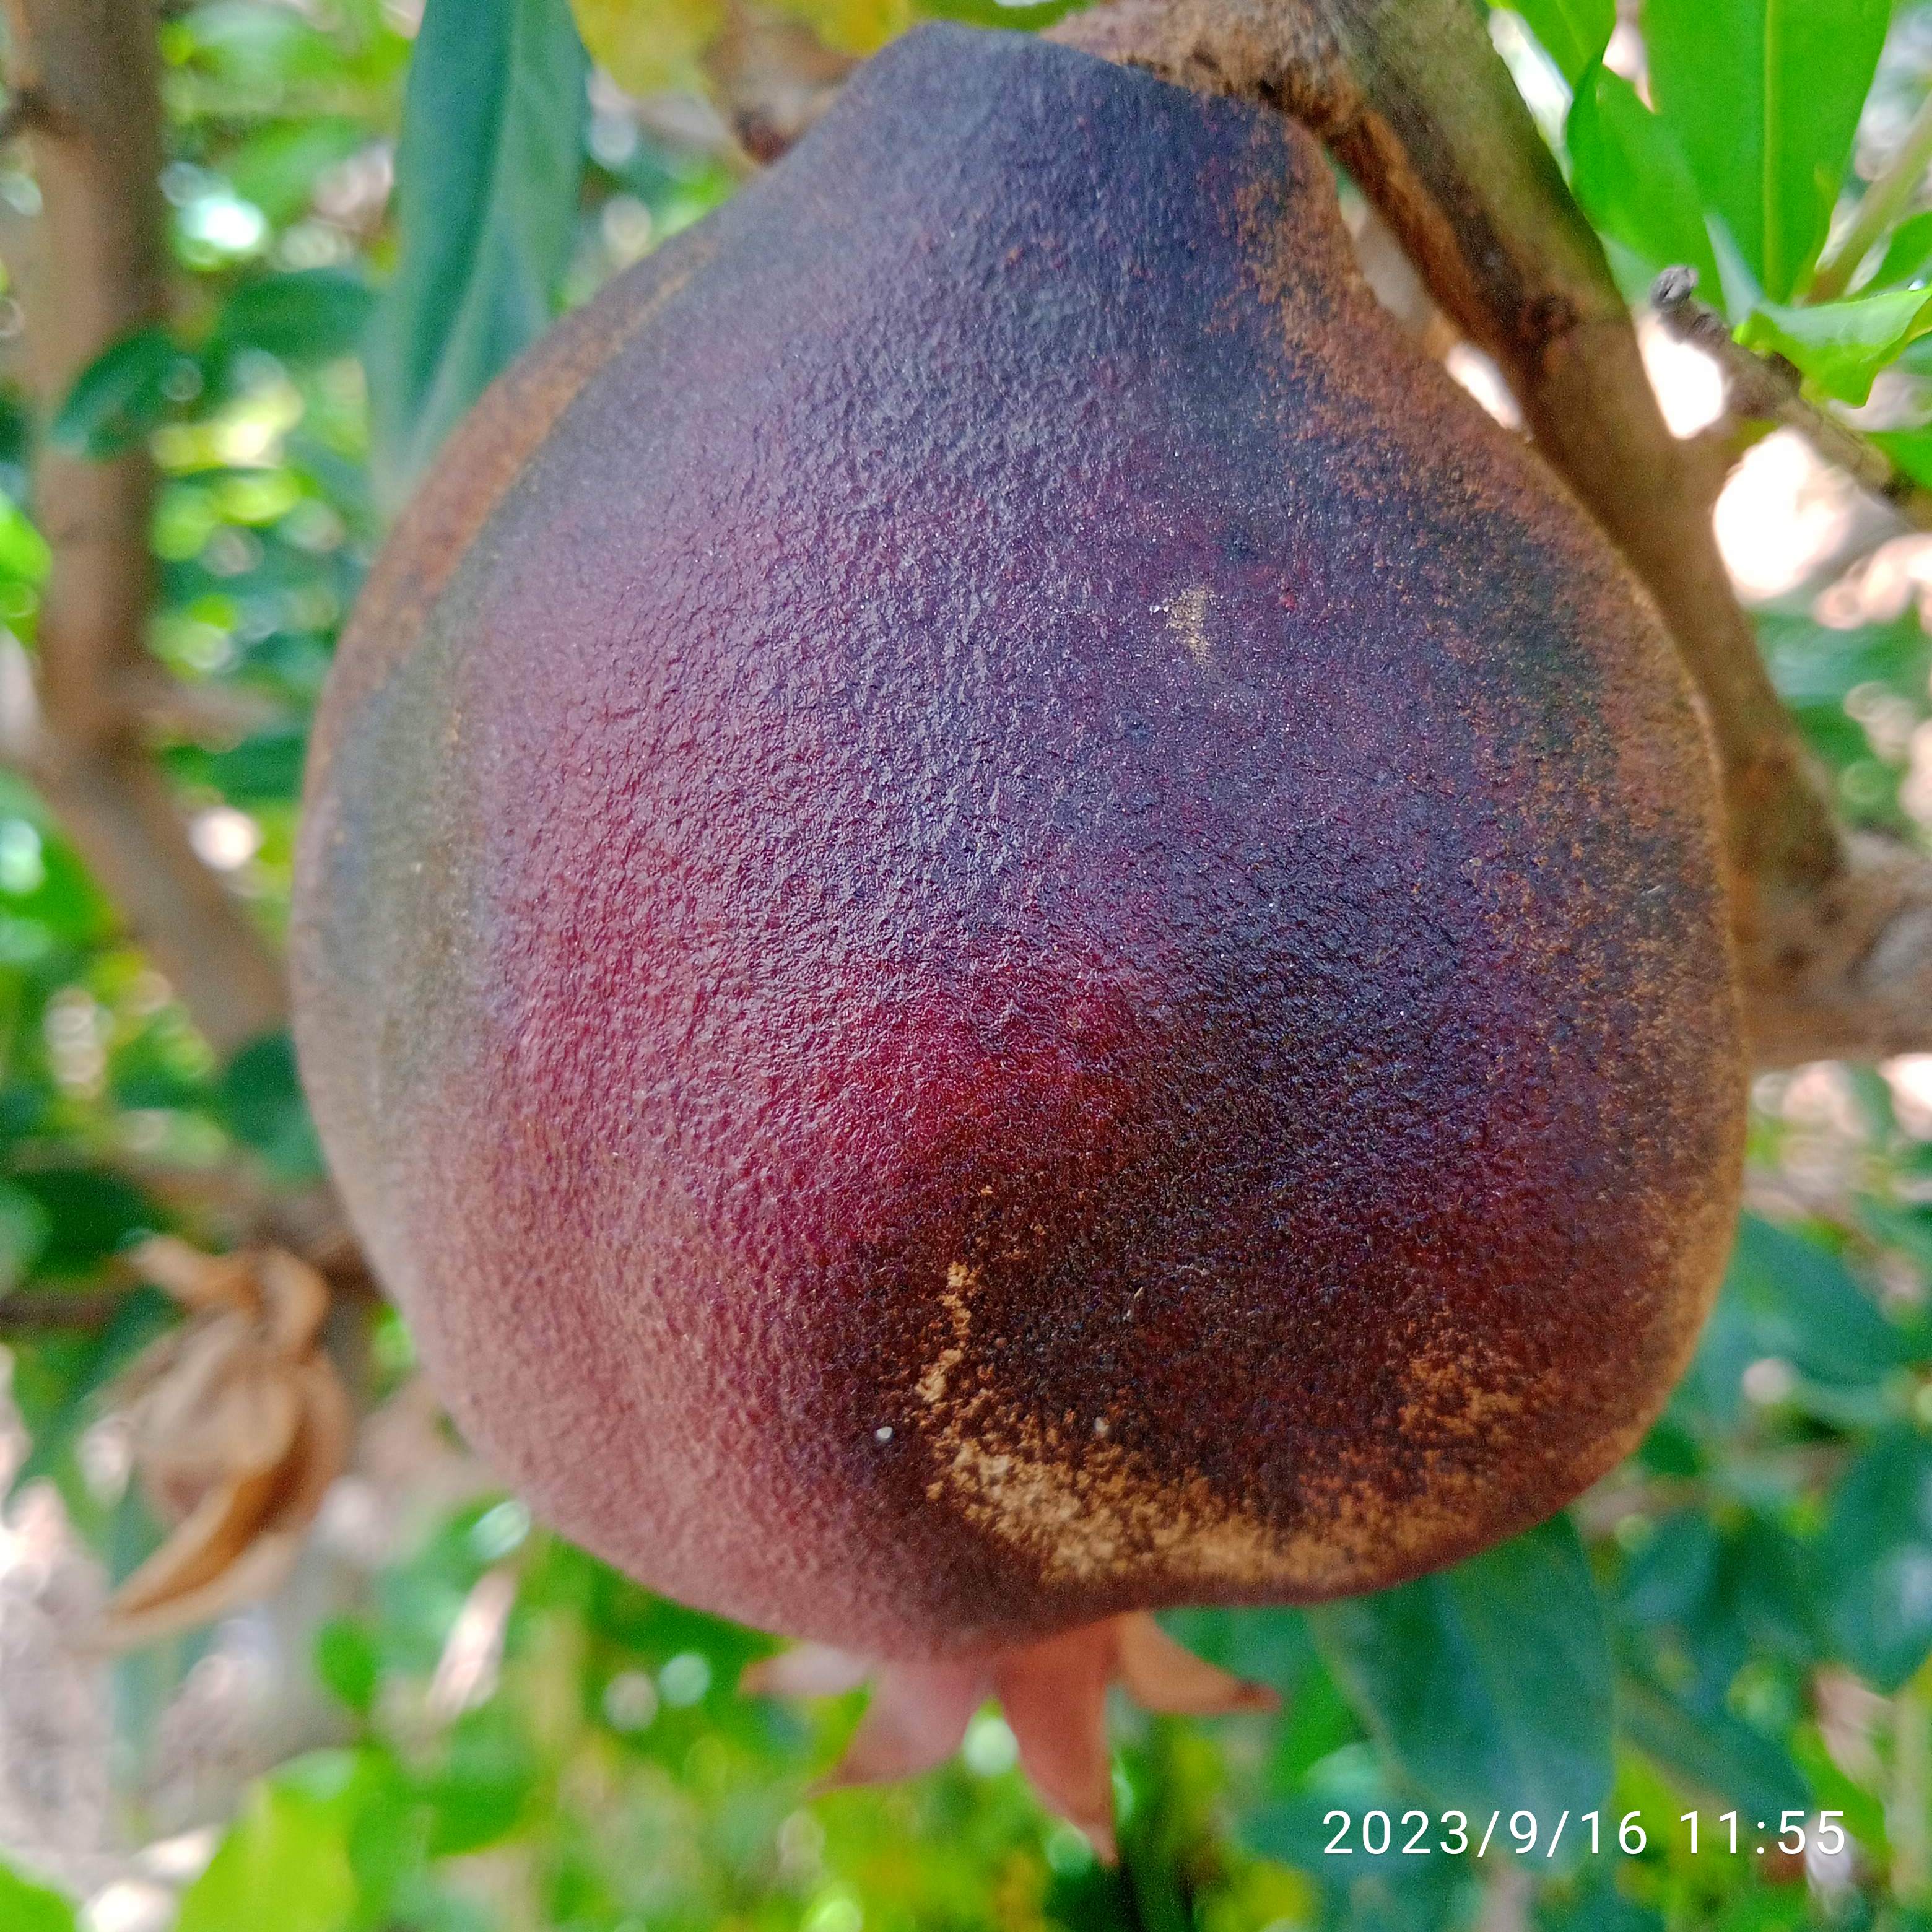
Label: Alternaria